George Pickering Nichols House

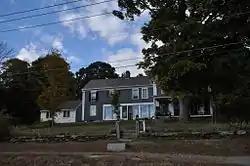

The George Pickering Nichols House is a historic house in Thompson, Connecticut. Built about 1846, it is a well-preserved example of rural Greek Revival architecture. It was listed on the National Register of Historic Places in 1991.